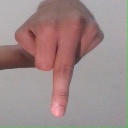
अक्षर: प